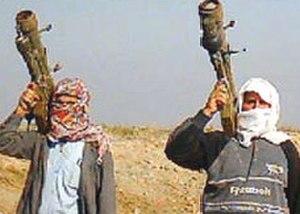
Deux insurgés en Irak dans les années 2000. Pour ne pas avoir à combattre frontalement et constamment, l'insurgé doit pouvoir éviter le combat dès que la situation n'est pas favorable. La cagoule permet d'être non reconnaissable et redevenir un civil ordinaire à la première occasion, pour se rendre ainsi invisible à l'ennemi (chose impossible à une armée classique).
La guerre se définit comme un état de conflit armé entre plusieurs groupes politiques constitués, comme des États. Par opposition aux guerres entre États, une guerre peut aussi désigner un conflit armé entre deux factions de populations opposées à l'intérieur d'un même État : on parle alors de guerre civile, de guerre ethnique, de guerre révolutionnaire ou encore de guerre de sécession.